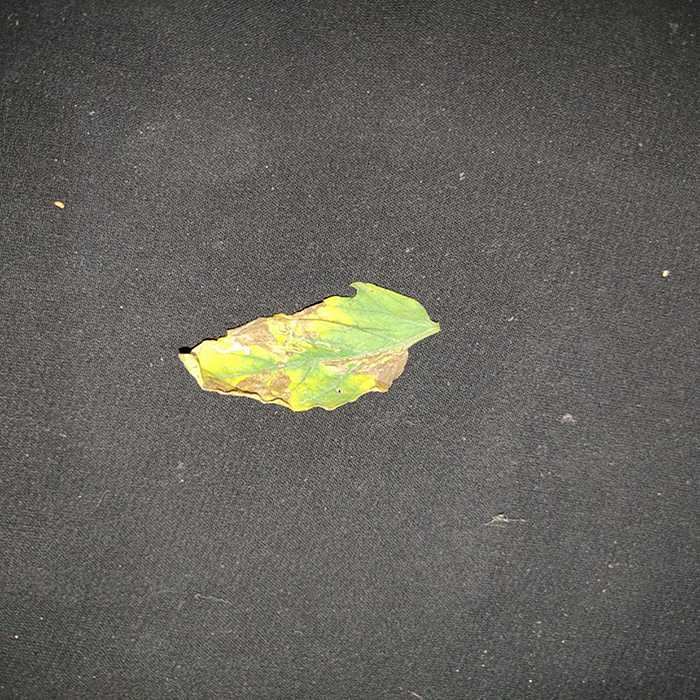
Plant: Tomato
Label: Tomato Bacterial spot